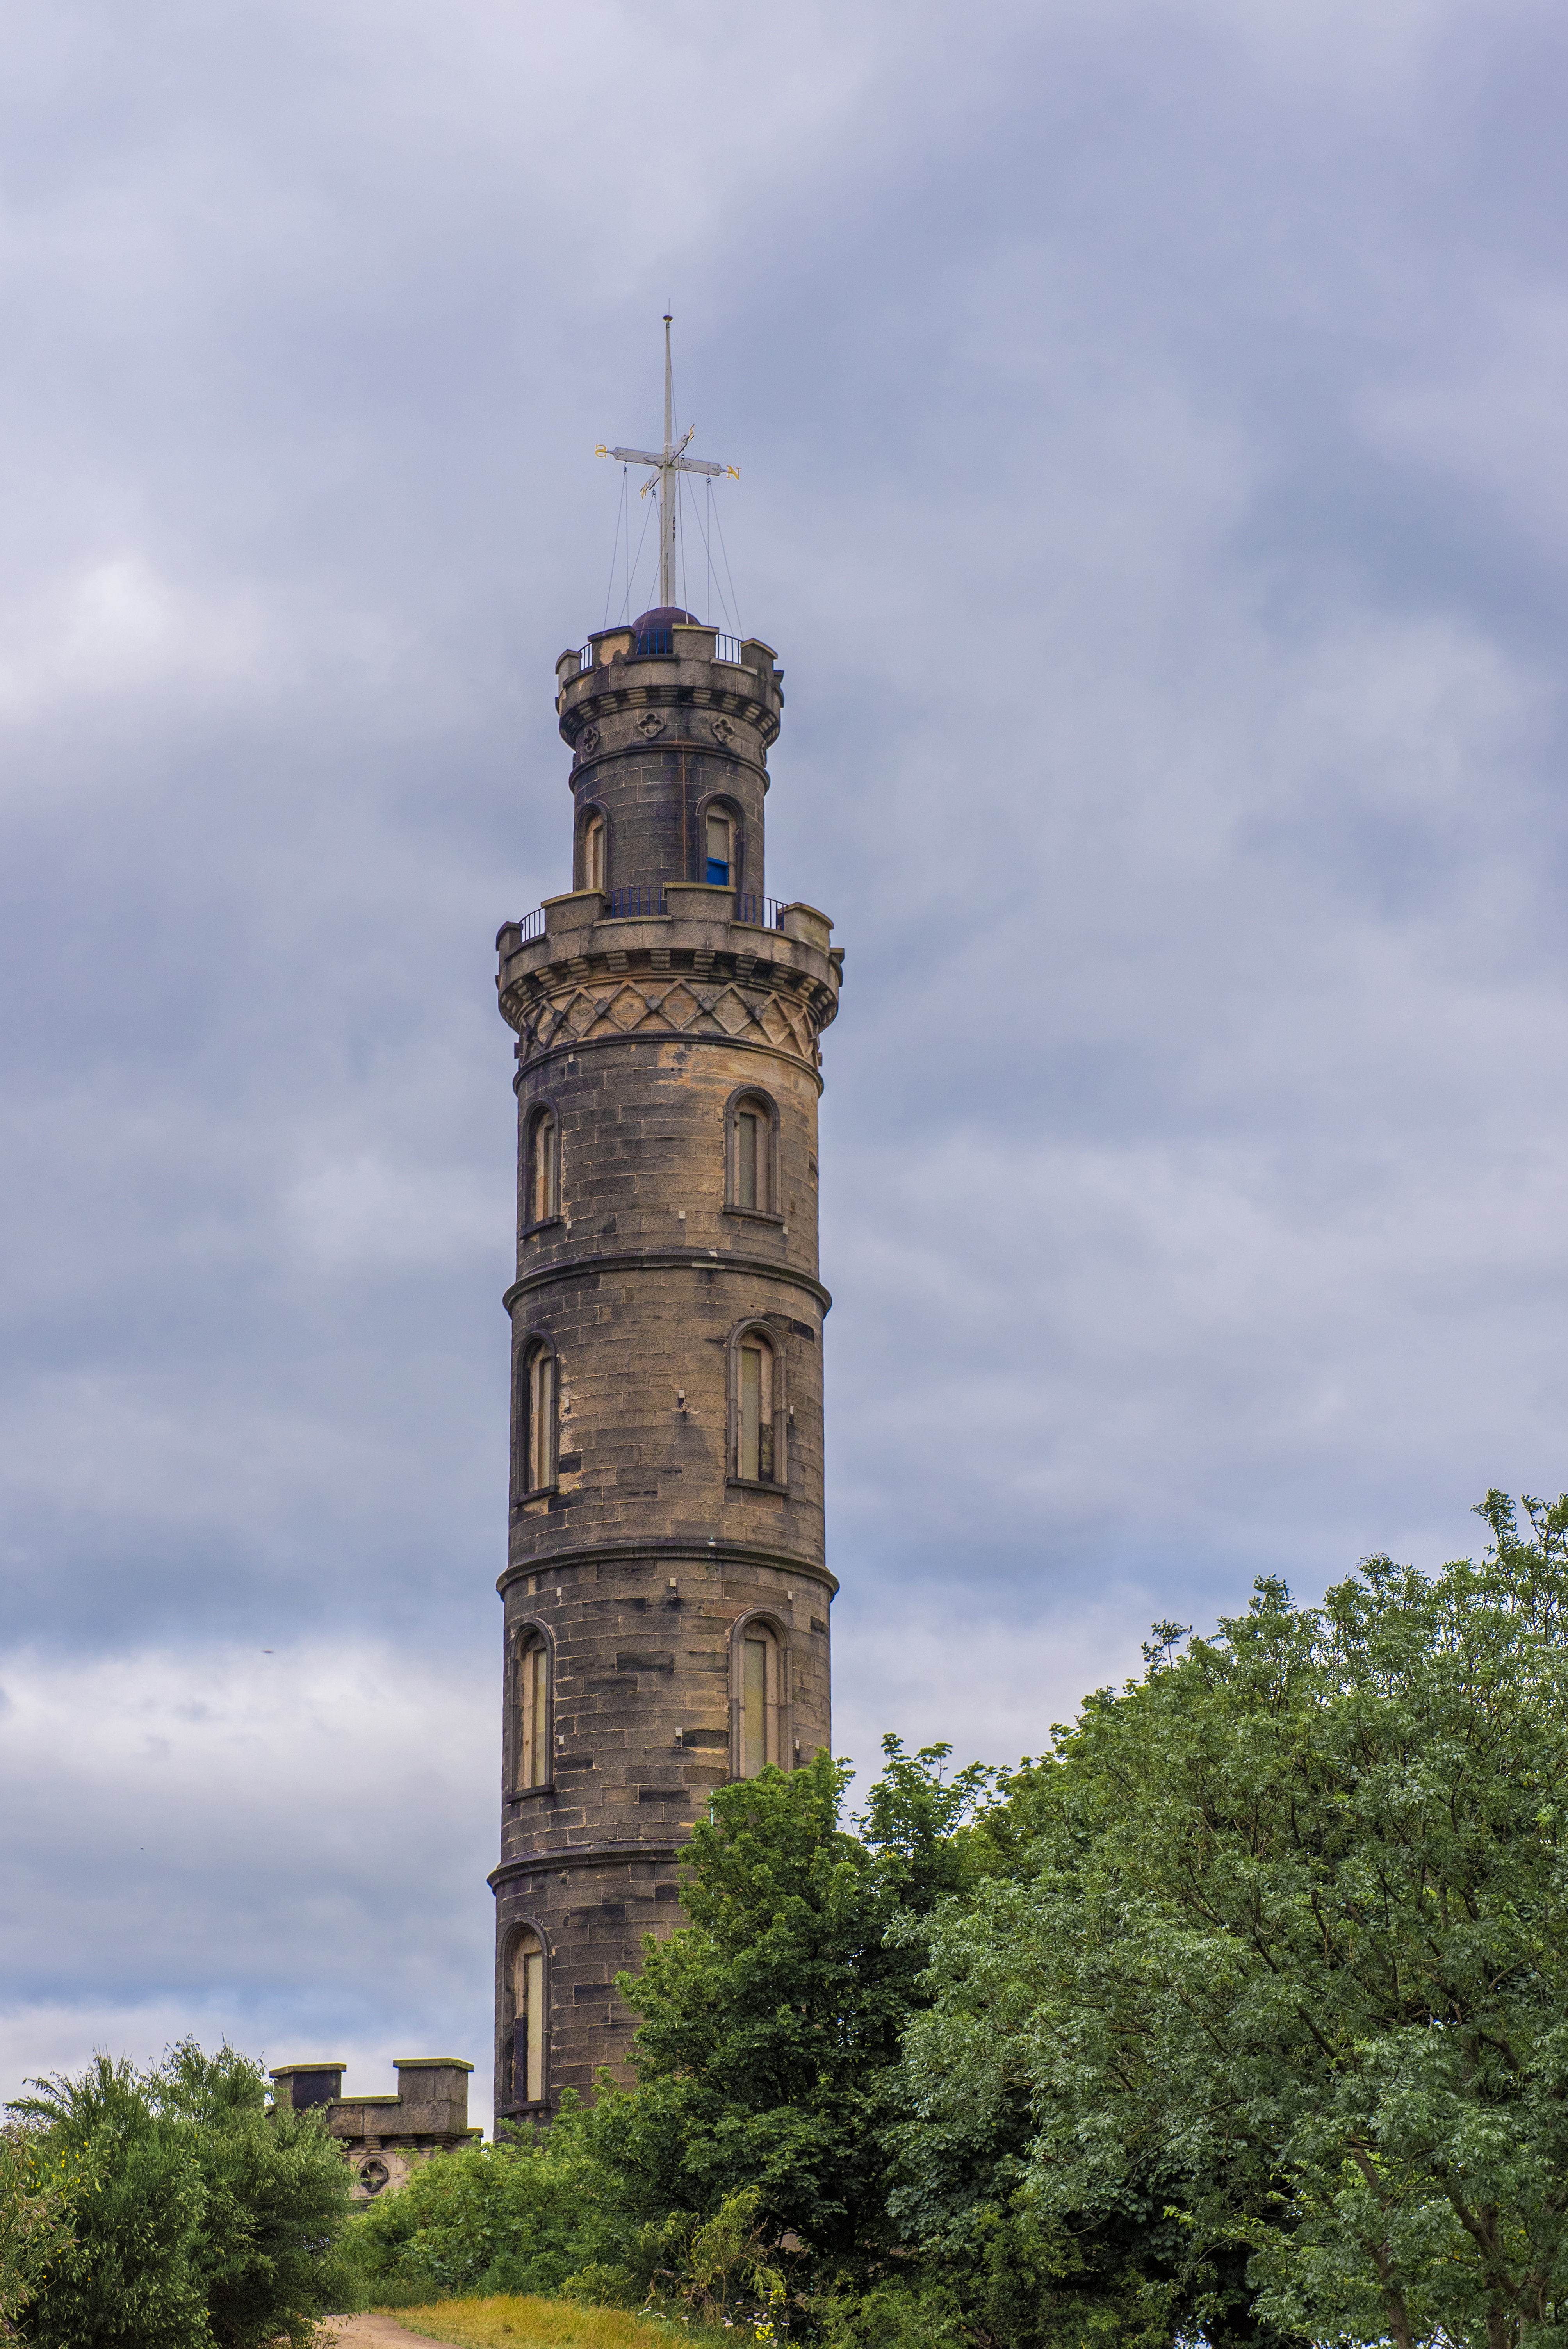
architecture, structure, sky, building, stone, travel, pillar, tower, landmark, tourism, clock tower, bell tower, places of interest, capital, national, clouds, spire, steeple, history, scene, scotland, famous, edinburgh, nelson, historically, control tower, the nelson monument